Sky position (RA, Dec in degrees): 181.803, 14.729
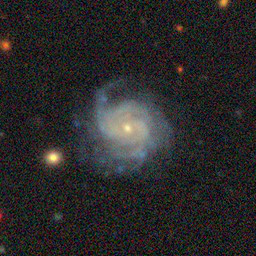
Galaxy morphology: Unbarred Loose Spiral Galaxies